Mark Boone Junior

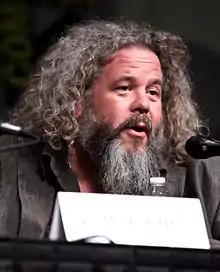
Boone Junior at the 2012 San Diego Comic-Con

Mark Boone Junior (born Mark Heidrich; March 17, 1955) is an American character actor, best known for his TV roles as Bobby Munson in "Sons of Anarchy" (2008–2014) and Patrick "Pat" Brown in "The Last Man on Earth" (2016–2017), and film roles in "Die Hard 2" (1990), "Memento" (2000), "2 Fast 2 Furious" (2003) and "Batman Begins" (2005).